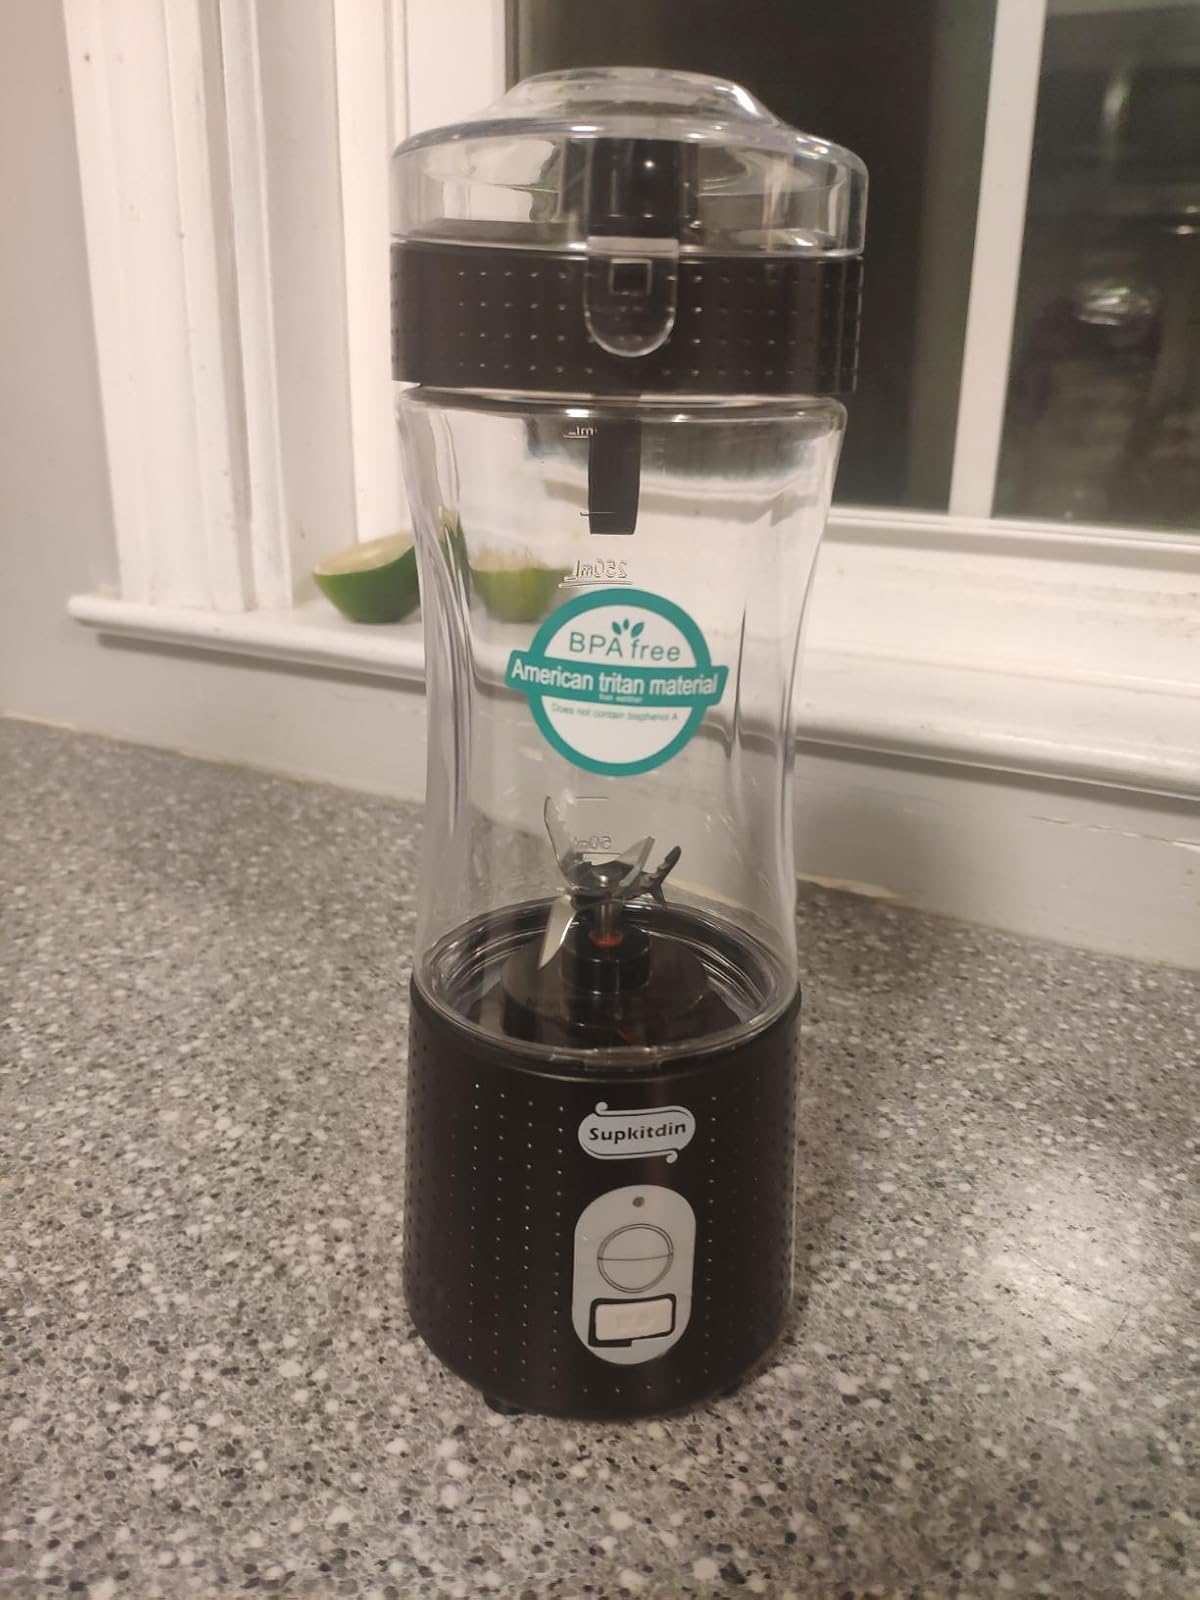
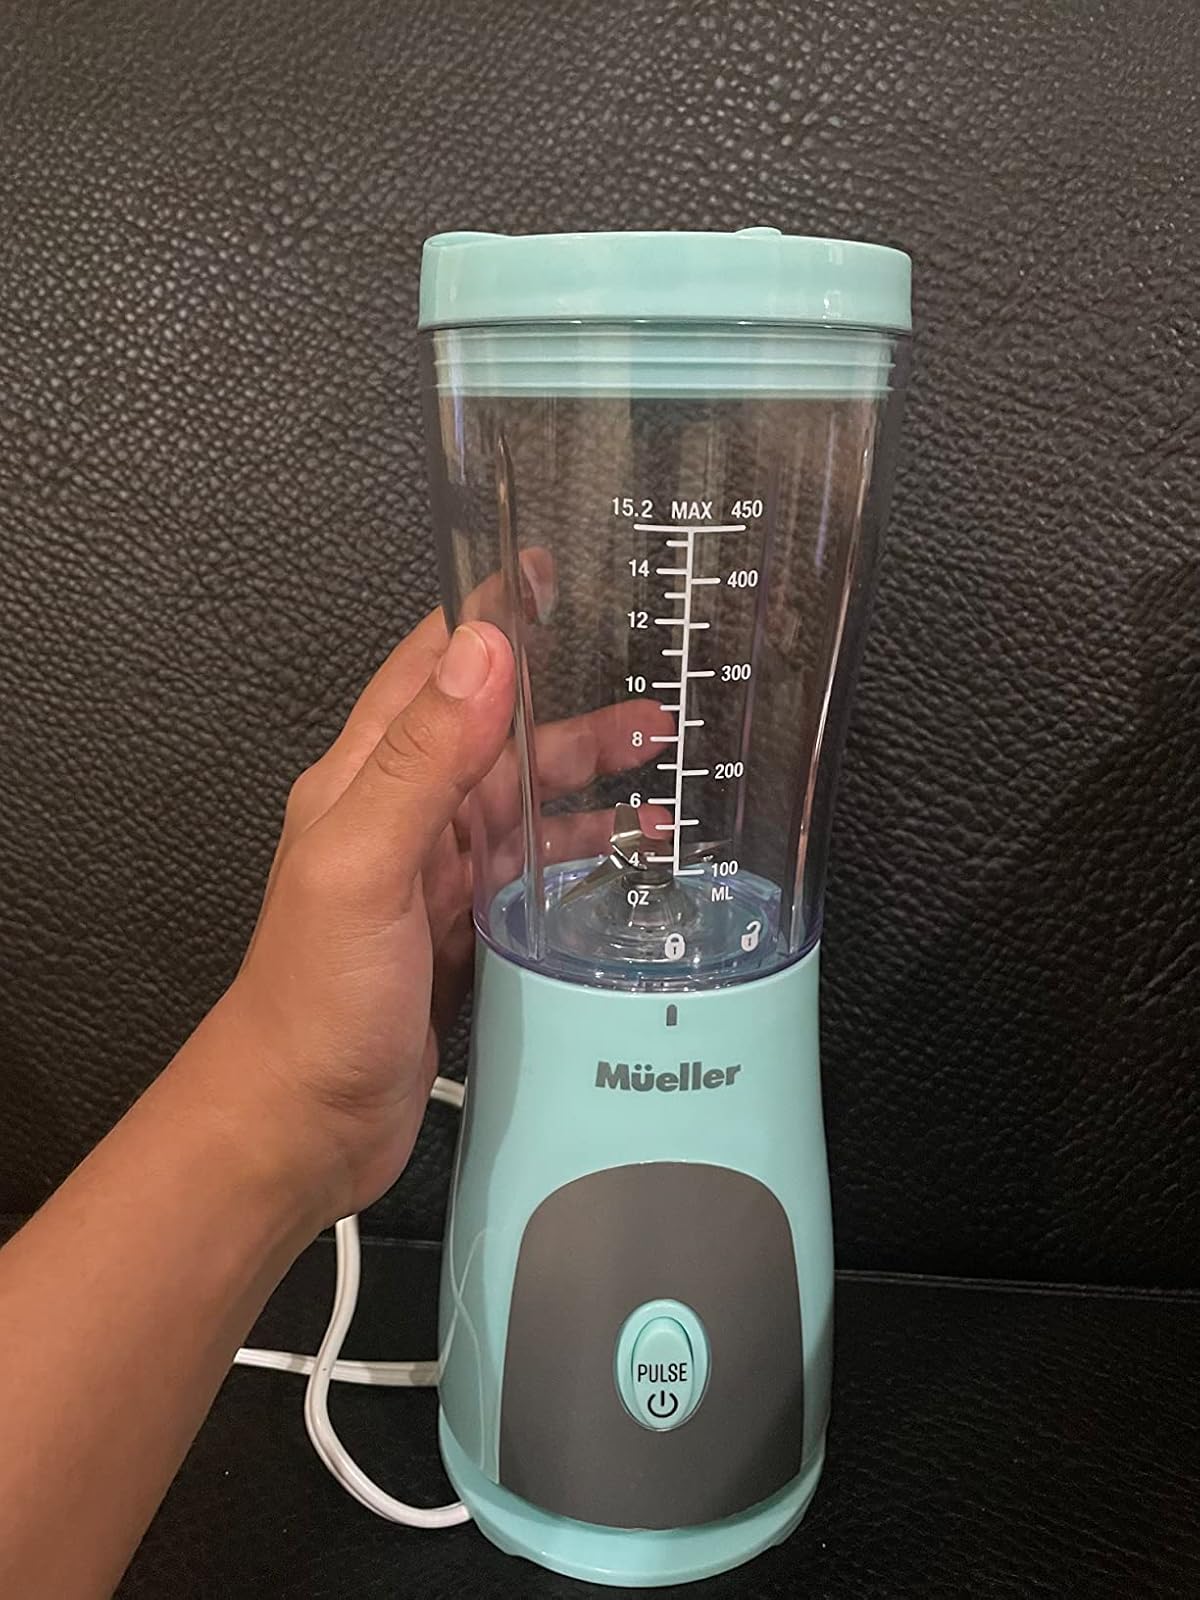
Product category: items_blender
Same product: no